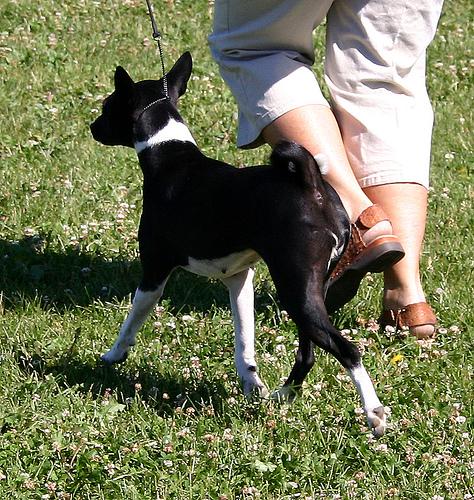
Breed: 243-n000103-basenji